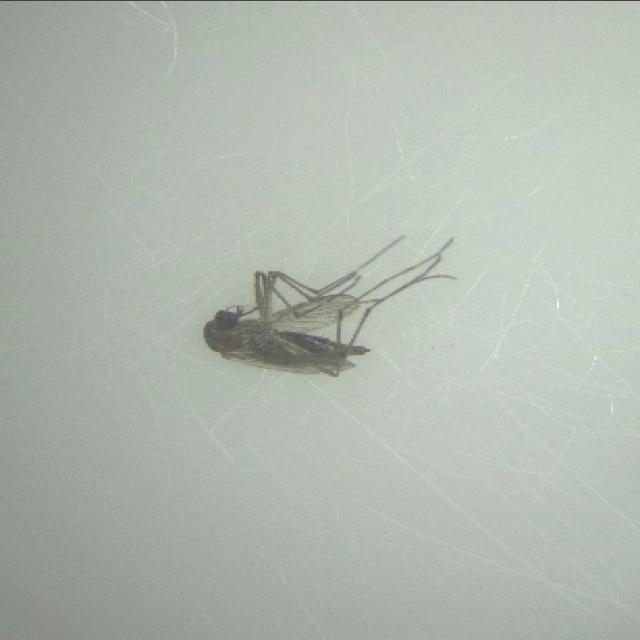
Species: aedes_vexans